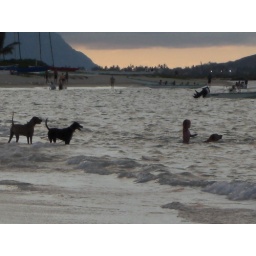
This was a little girl swimming in the ocean with all these dogs....so cute.